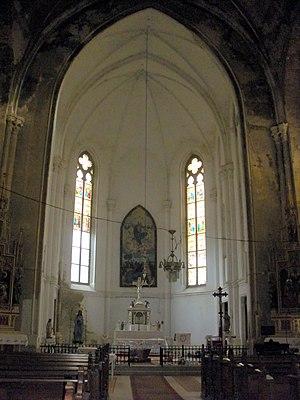
L'église de l'Assomption de Jaša Tomić est une église catholique située à Jaša Tomić, dans la province autonome de Voïvodine, dans la municipalité de Sečanj et dans le district du Banat central en Serbie. Elle est inscrite sur la liste des monuments culturels protégés de la République de Serbie.